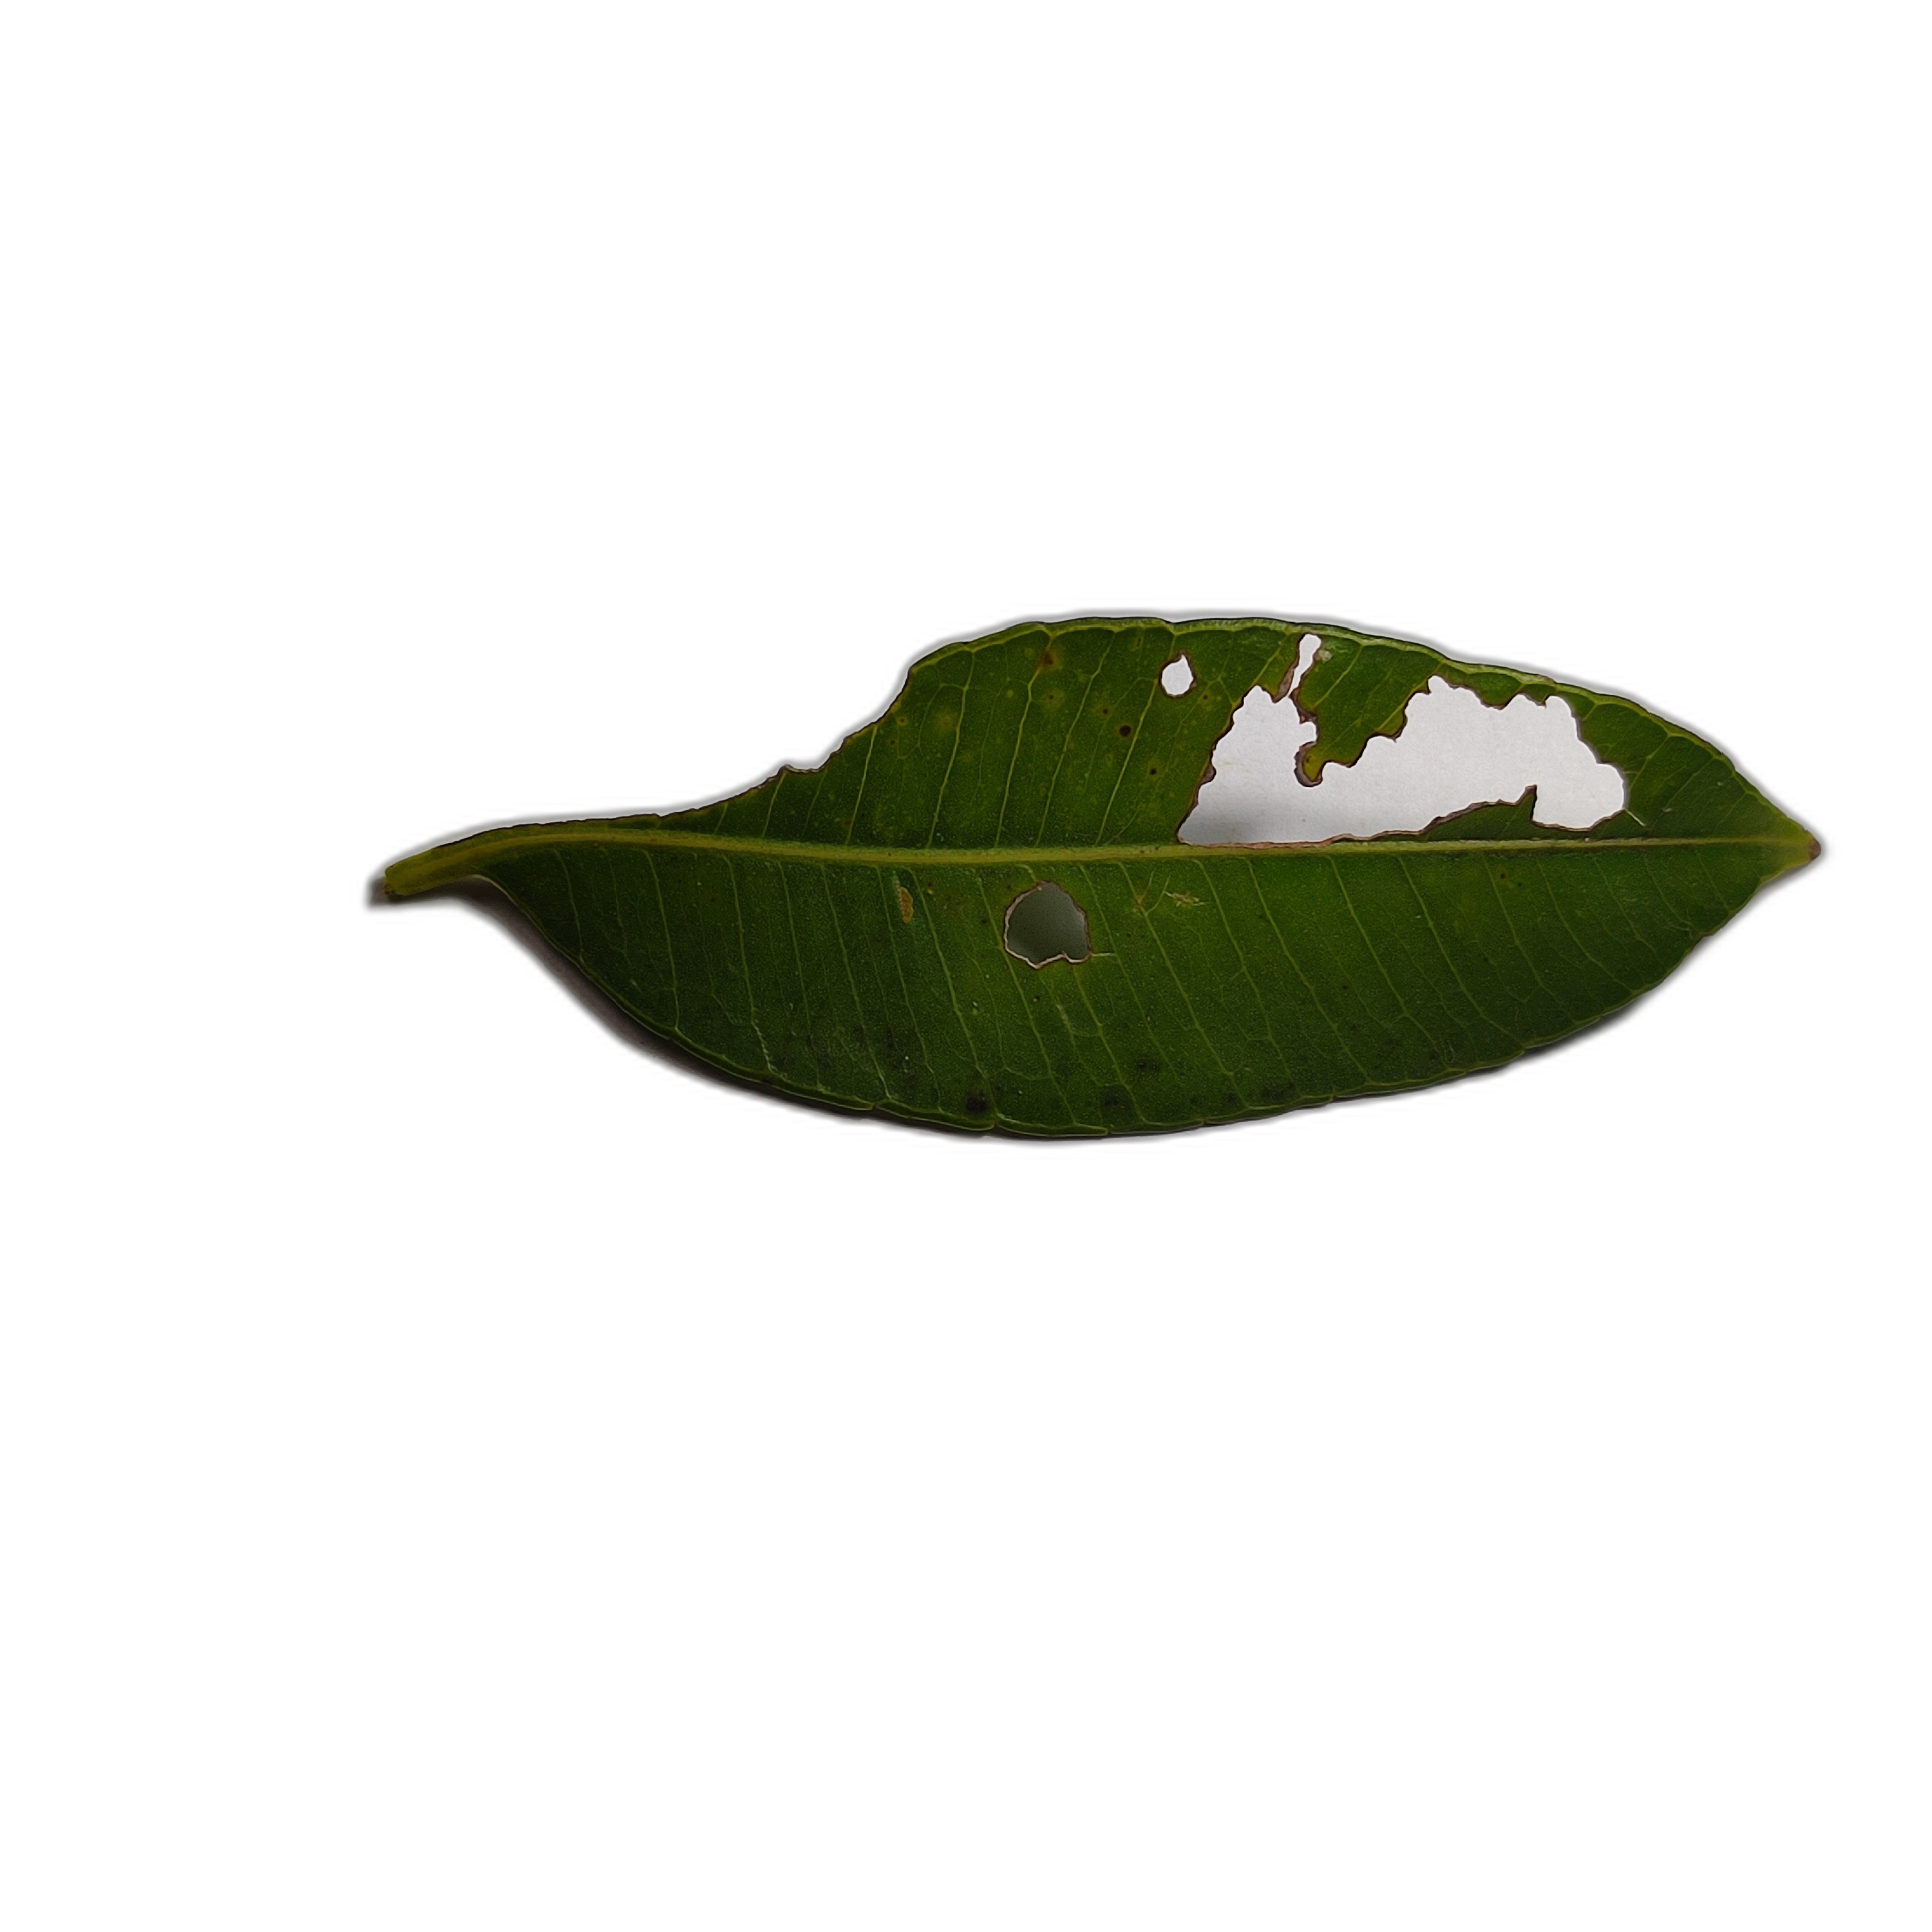
Label: not_healthy